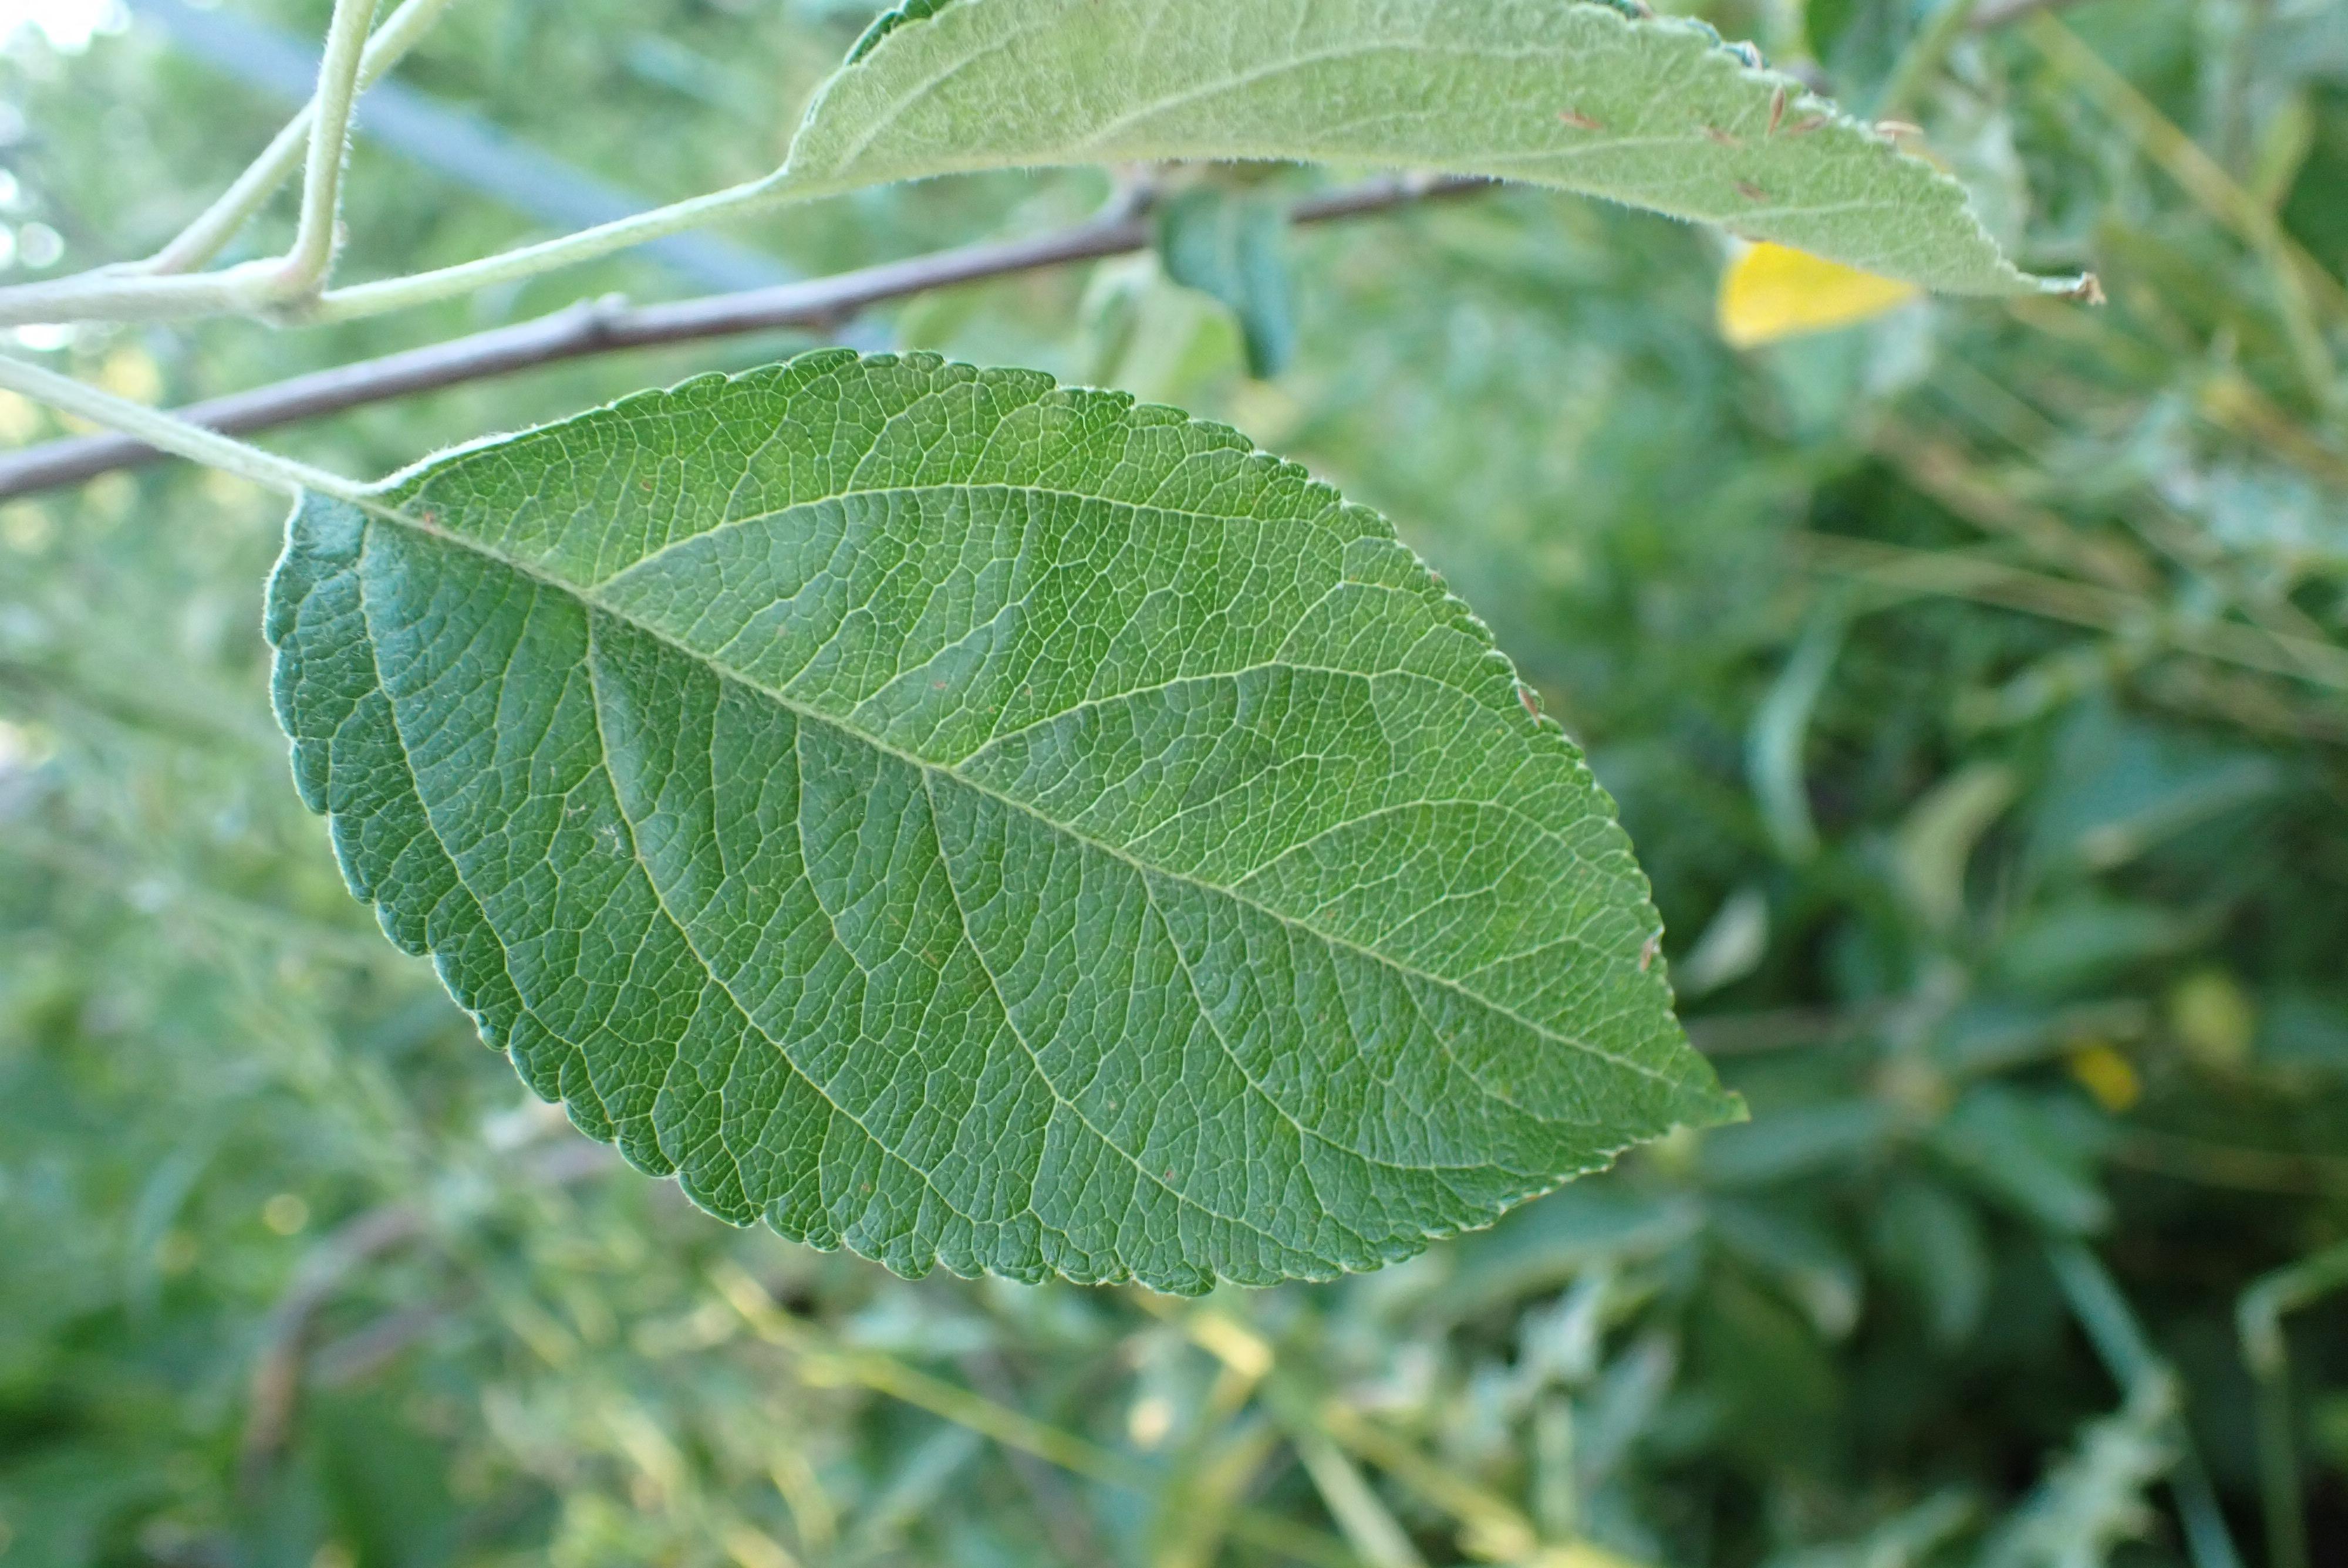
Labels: healthy